Combat vehicle

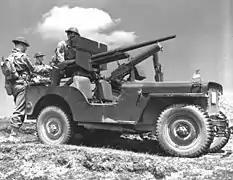
A United States Army Willys MB with a 37 mm gun M3 and an M1917 Browning machine gun in 1942

For much of history, most soldiers not fighting on foot (e.g. cavalry) used military animals such as horses or elephants, as land vehicles for the most part did not exist.